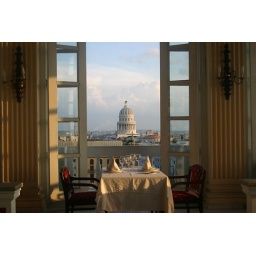
Best table in the house